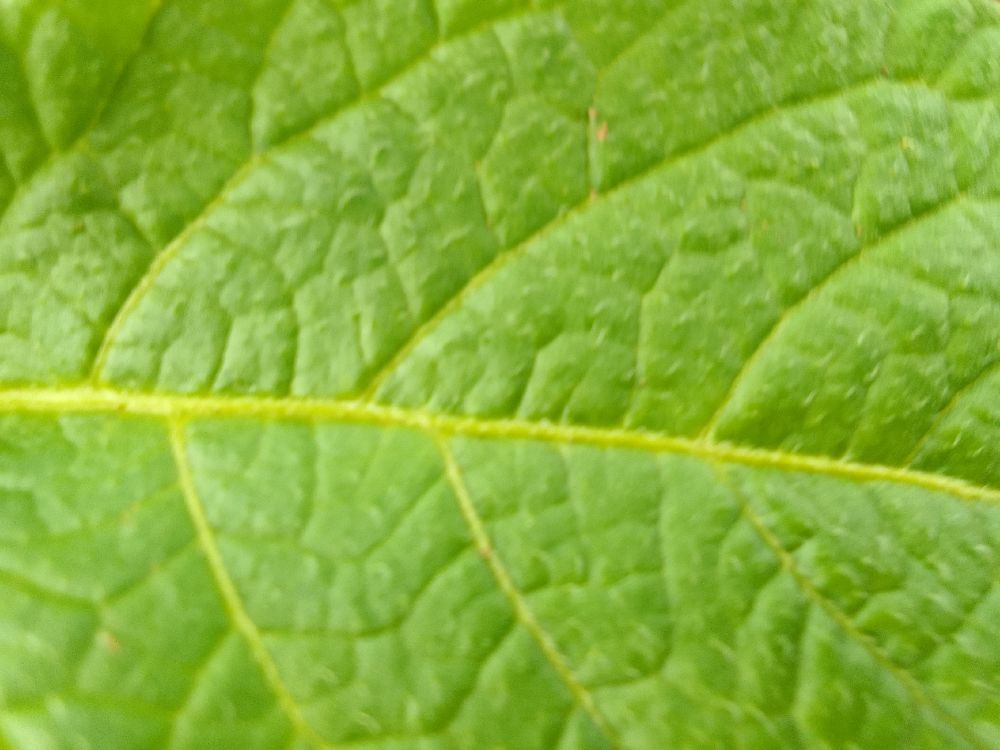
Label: Healthy